Weighing bottle

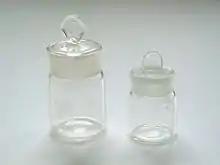
A couple of weighing bottles

Weighing bottles are glass laboratory equipment used for precise weighing of solids.